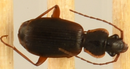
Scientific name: Cymindis cribricollis
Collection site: Bartlett Experimental Forest NEON (BART), plot BART_068